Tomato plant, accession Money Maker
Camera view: vertical (180 deg); turntable rotation: 330 degrees
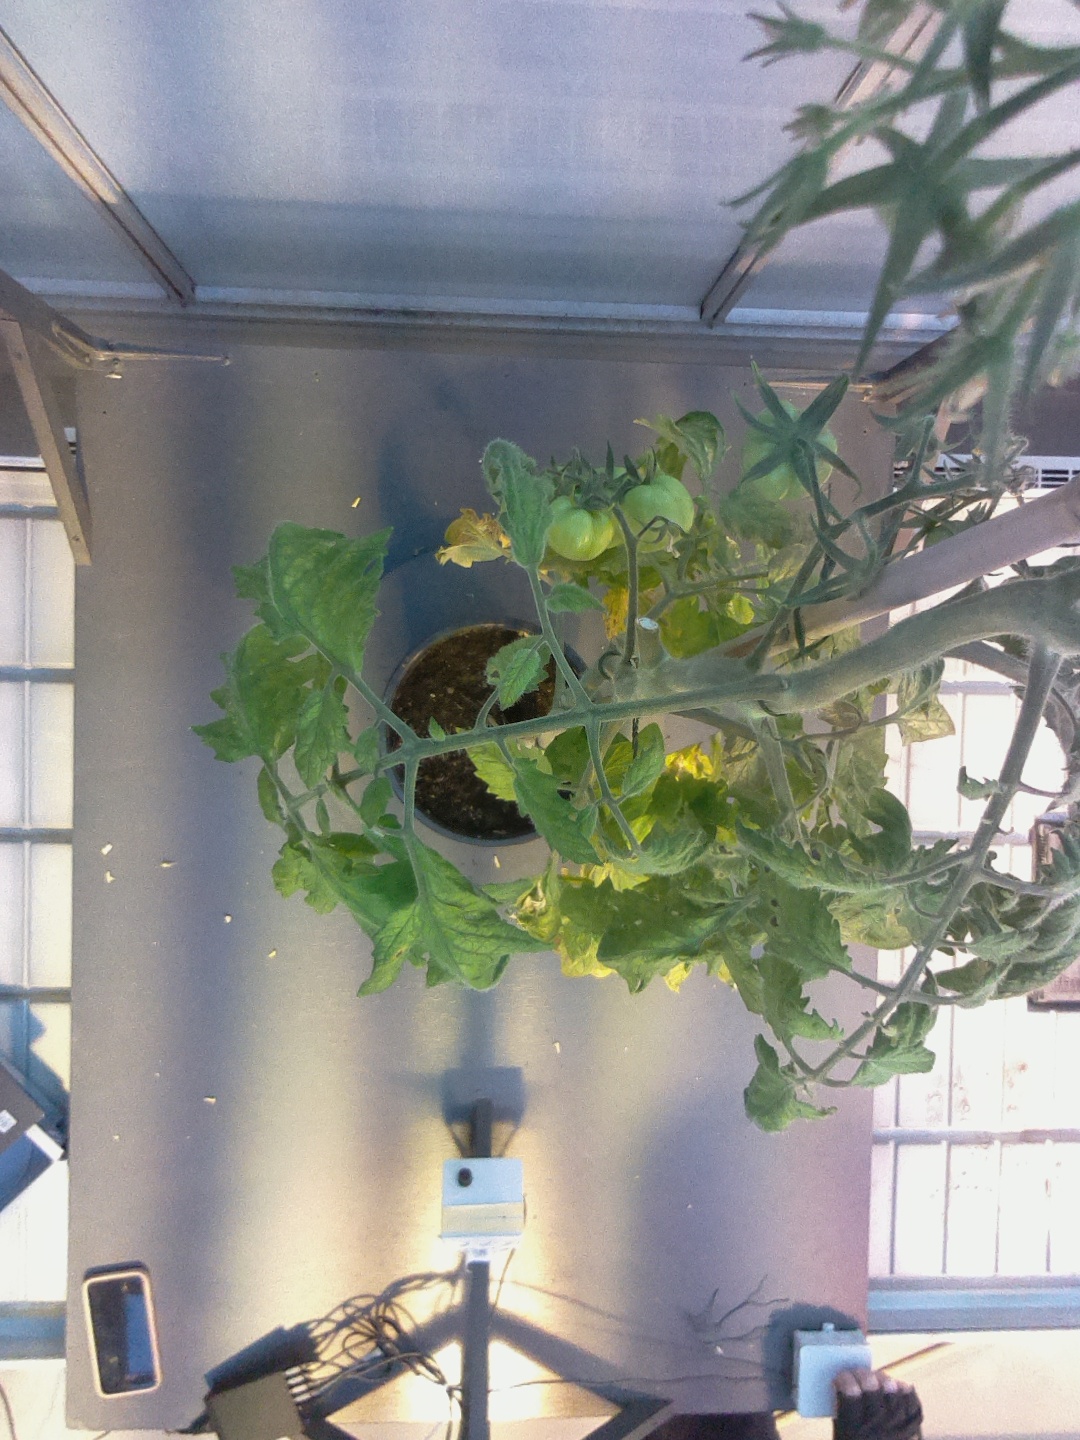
BBCH growth stage 78: 80% -90% of final fruit size